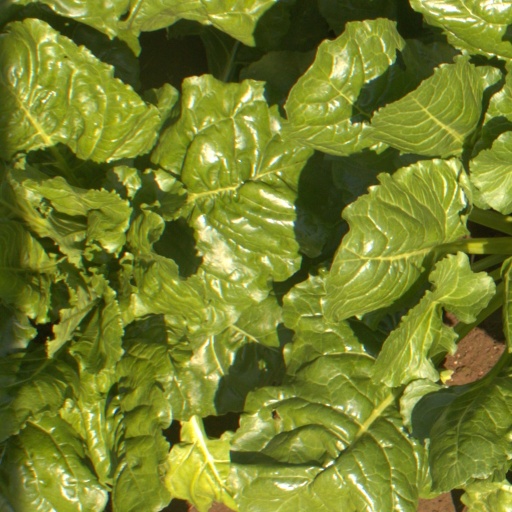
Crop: sugar beet